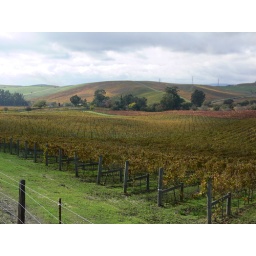
Across the street from my aunt Nancy's house in Napa. Beautiful fall/winter colors.